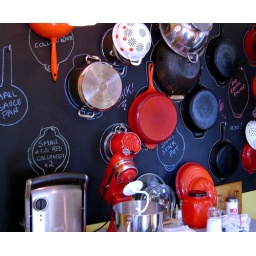
The wall in the kitchen by my wee counters. (Guess who got a new camera yesterday! Wooo!)